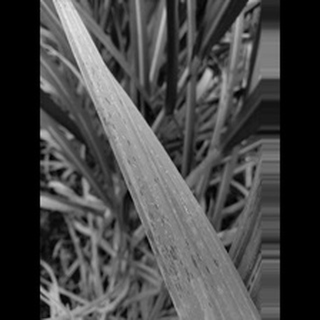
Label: sugarcane_rust